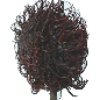
Label: Rambutan 1